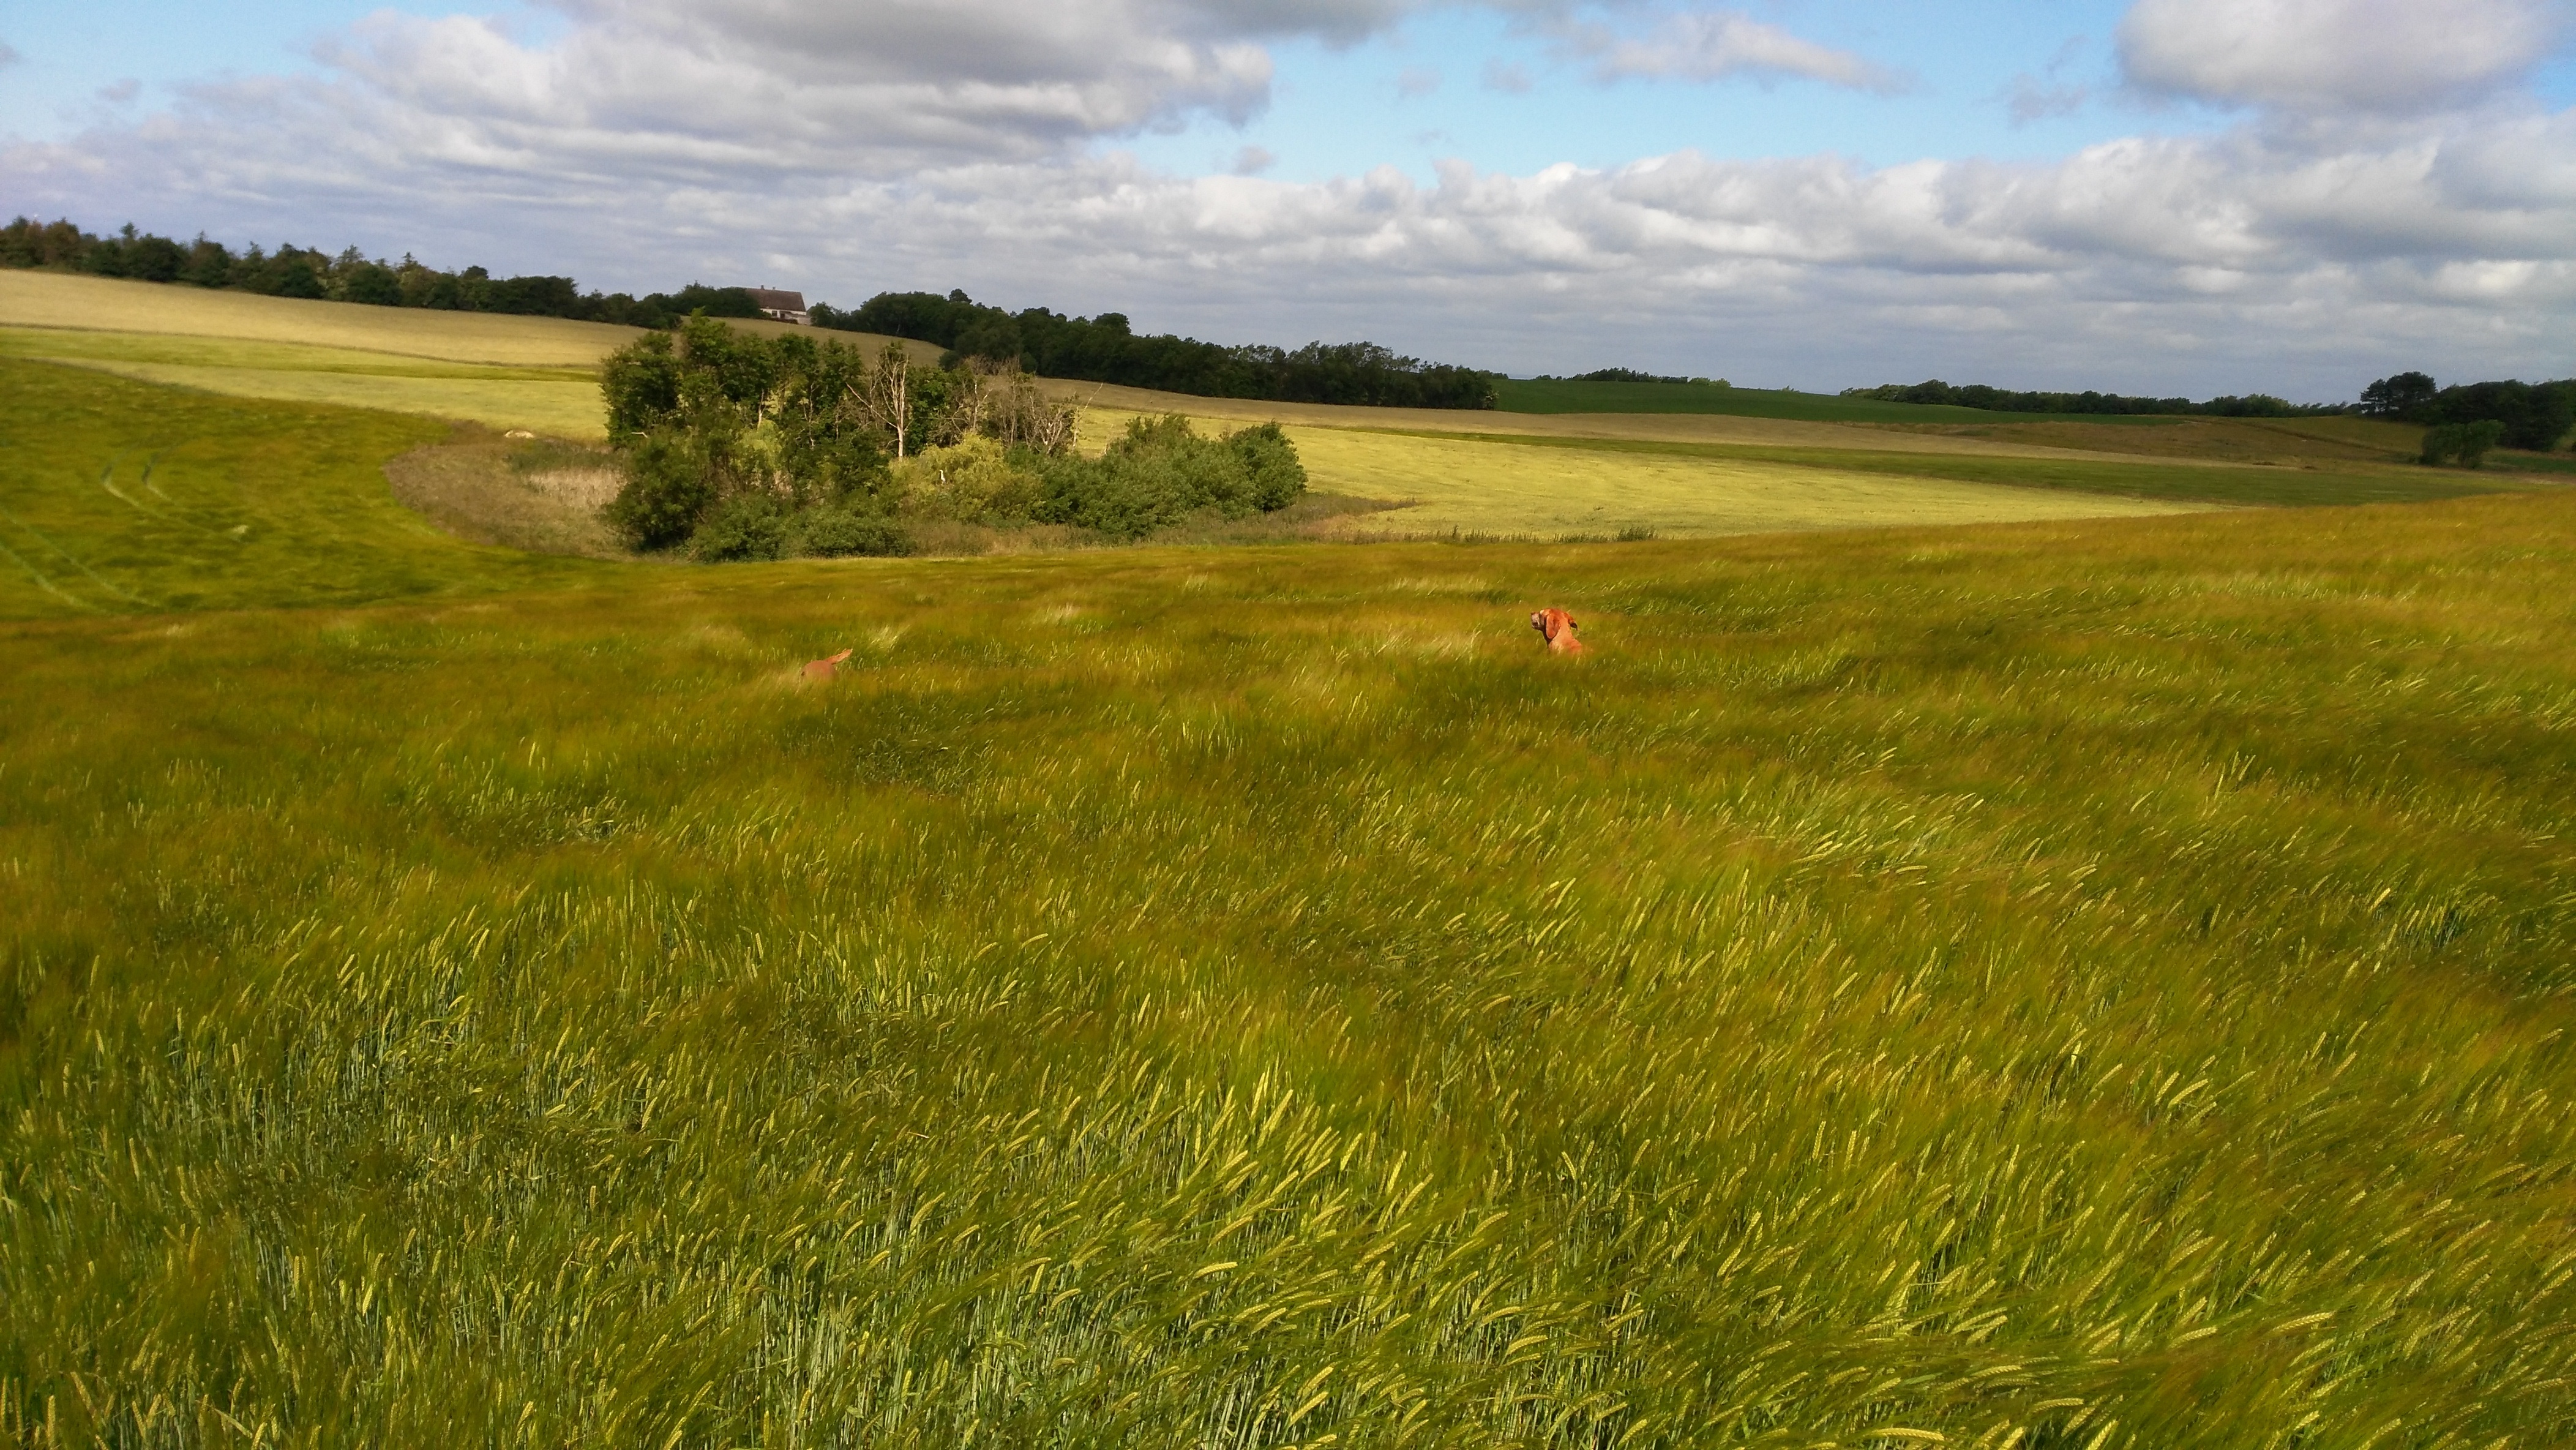
landscape, grass, horizon, marsh, field, lawn, meadow, prairie, hill, pasture, agriculture, terrain, savanna, plain, grassland, wetland, plateau, habitat, ecosystem, tundra, steppe, salt marsh, rural area, paddy field, natural environment, geographical feature, grass family, land lot, ecoregion